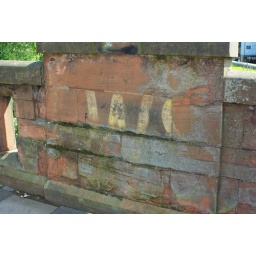
On bridge parrapet, corner of bridge street and milbourne street in carlisle